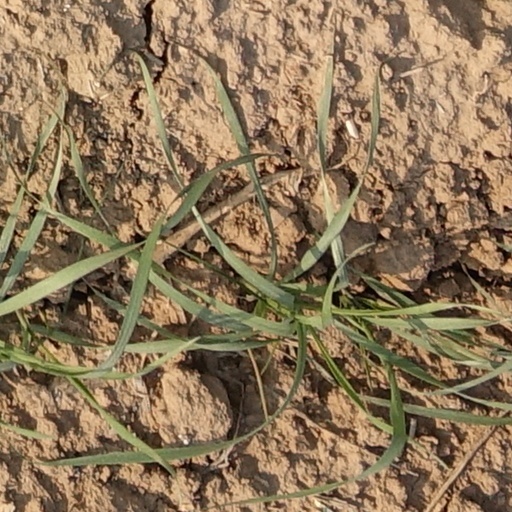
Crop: wheat